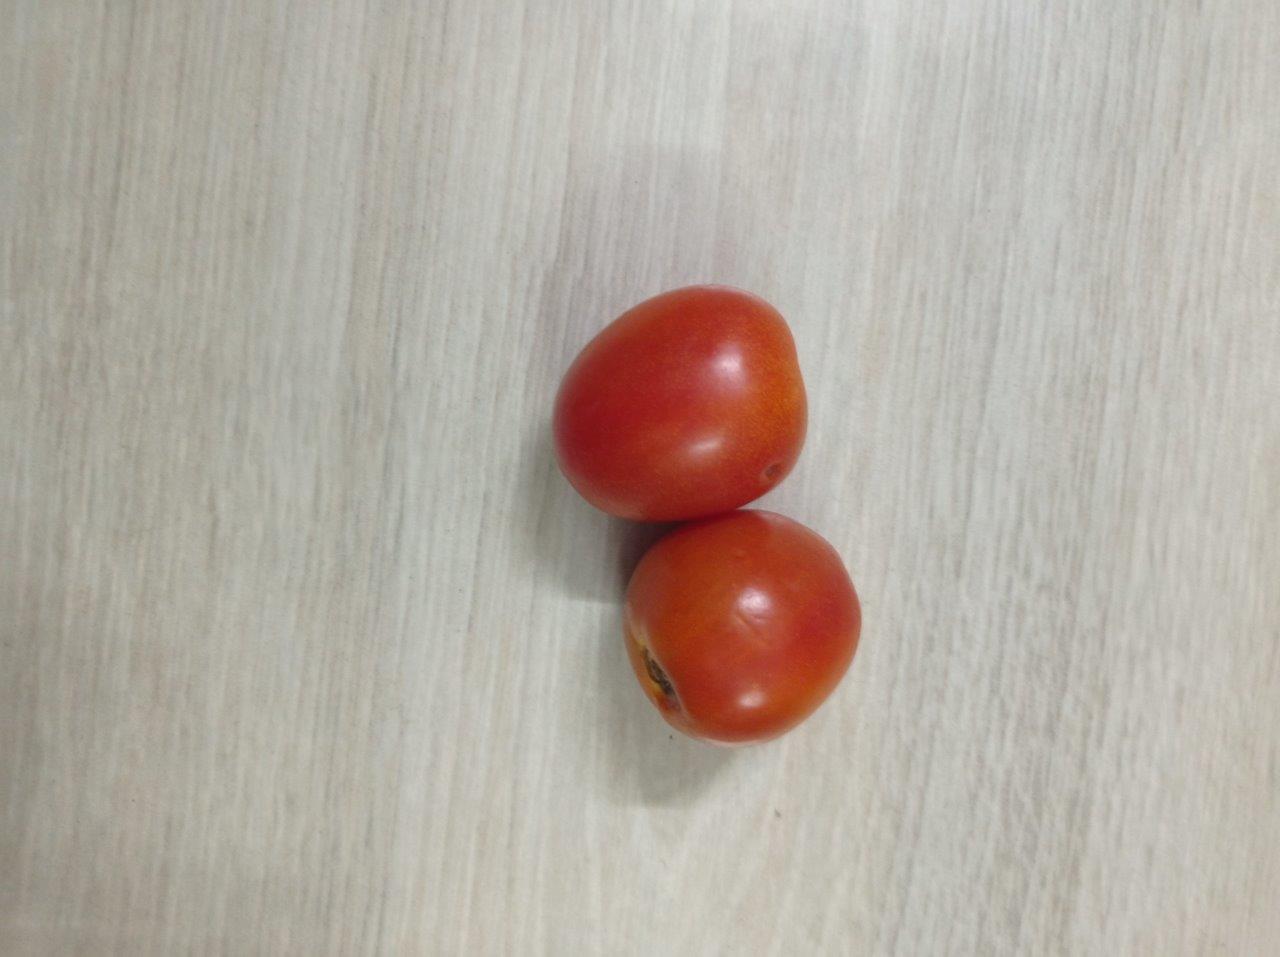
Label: Fresh